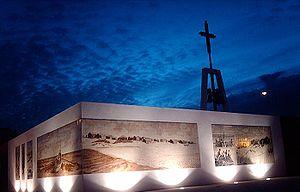
Tocha est une ville du conseil de Cantanhede de près de 4 000 habitants sur la côté Atlantique entre Aveiro, Figueira da Foz et Coïmbra. Elle est reliée à Aveiro et Figueira par la route nationale 109 et désormais l'A17. Elle se compose de la ville de Tocha et d'une plage située à 7 kilomètres.